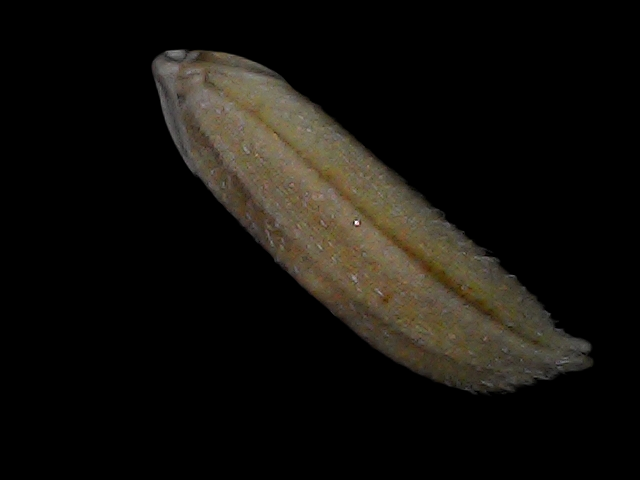
Rice variety: Bd87